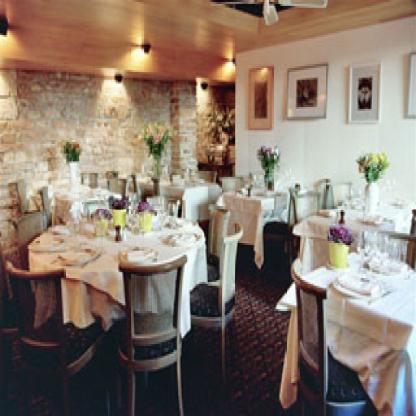
Scene: Indoor